Standard (Indian automobile)

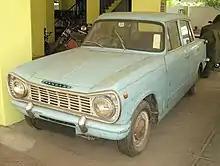
Mark II Gazel, with smaller bonnet

In 1972, the Standard Herald was redesigned with a new body, new suspension, and a new differential. This was a milestone for the Indian car industry with the Standard Gazel being the first car redesigned and re-engineered in India . The exterior changes included a new front facia with a different different grille and headlight setup similar to the Triumph Herald 13/60. A new rear end removed the tail fins of the Herald and the taillights were changed to a rectangular design used by other vehicle manufacturers. The mechanical upgrades included a live rear-axle suspended on two leaf springs, allegedly copied from the Triumph Toledo. The interior had the previous model's front bucket seats with a bench seat, and a replacement of the shifter which was also used on the Standard Ten. There were no changes under the hood from the previous model.